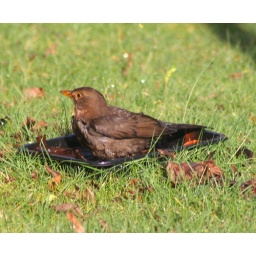
A female blackbird enjoying an opportunistic bath in a rain filled discarded food container in my neighbour's garden.